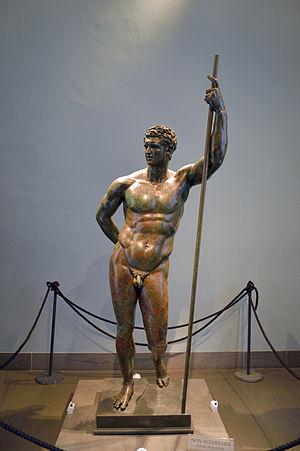
Le Prince hellénistique est une statue en bronze conservée au Palazzo Massimo alle Terme à Rome. Il a été trouvé, ainsi que le Pugiliste des Thermes, sur un versant du Quirinal, probablement sur les ruines des Thermes de Constantin, en 1885, lors de la construction du Théâtre National; les deux sculptures, qui, apparemment, ont été enterrées dans l'Antiquité avec soin, ne sont cependant pas liées l'une à l'autre, appartenant à deux périodes différentes d'exécution.